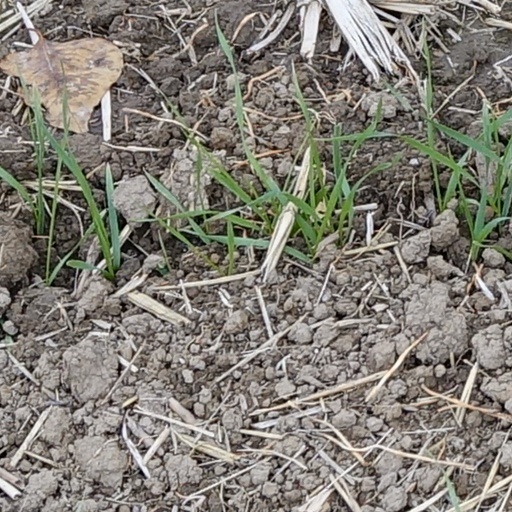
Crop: wheat